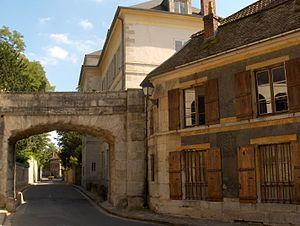
Valmondois est une commune française du Val-d'Oise située dans la vallée du Sausseron, confluent de l'Oise.